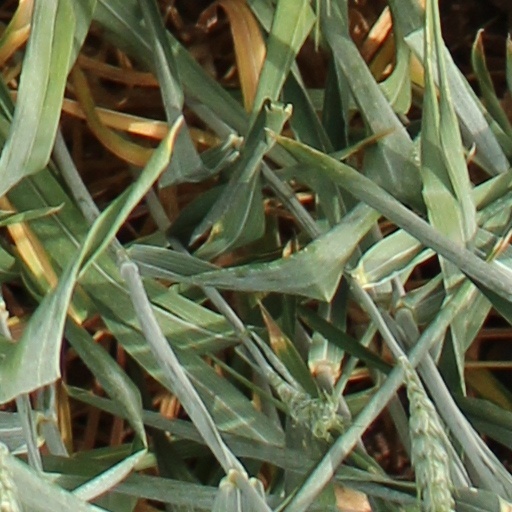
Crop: wheat